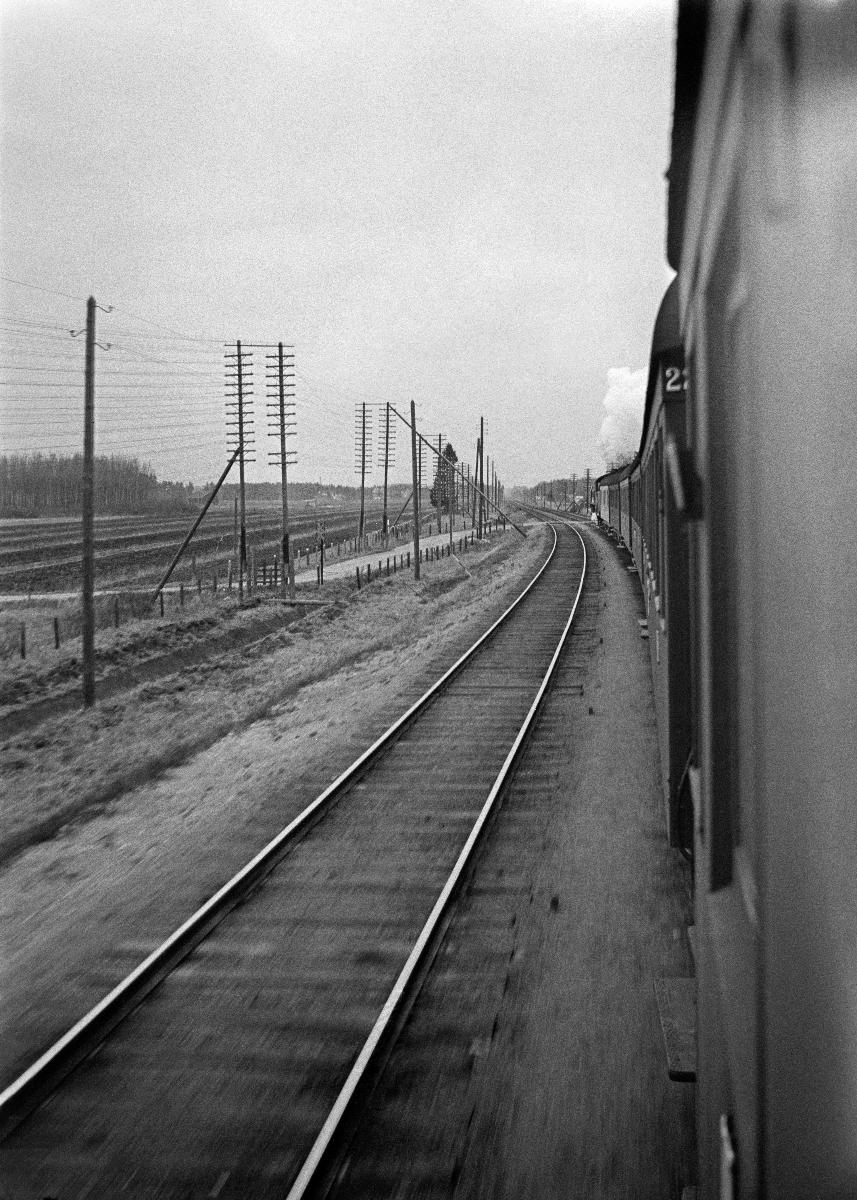
Veturi Nro. 1001
Lokomotiv Nr. 1001; Locomotive Nr. 1001
sisällön kuvaus: Veturi Nro. 1001 vanhalla runkoradalla matkalla Riihimäelle 21.10.1937. content description: Locomotive Nr. 1001 on the old main line, heading for Riihimäki 21.10.1937. innehållsbeskrivning: Lokomotiv Nr. 1001 på gamla stambanan på väg till Riihimäki 21.10.1937.
Kuvaaja: Sundström, Hugo, kuvaaja
Vuosi: 1937
Paikka: Suomi
Aiheet: HBL; rautatieliikenne; junat; rautatiet; railway traffic; trains; railways; järnvägstrafik; tåg; järnvägar